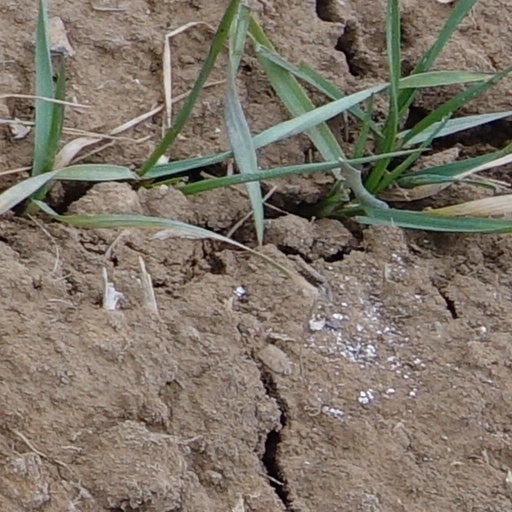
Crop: wheat